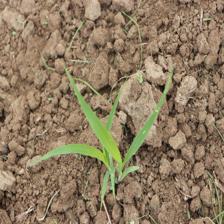
Label: Sorghum